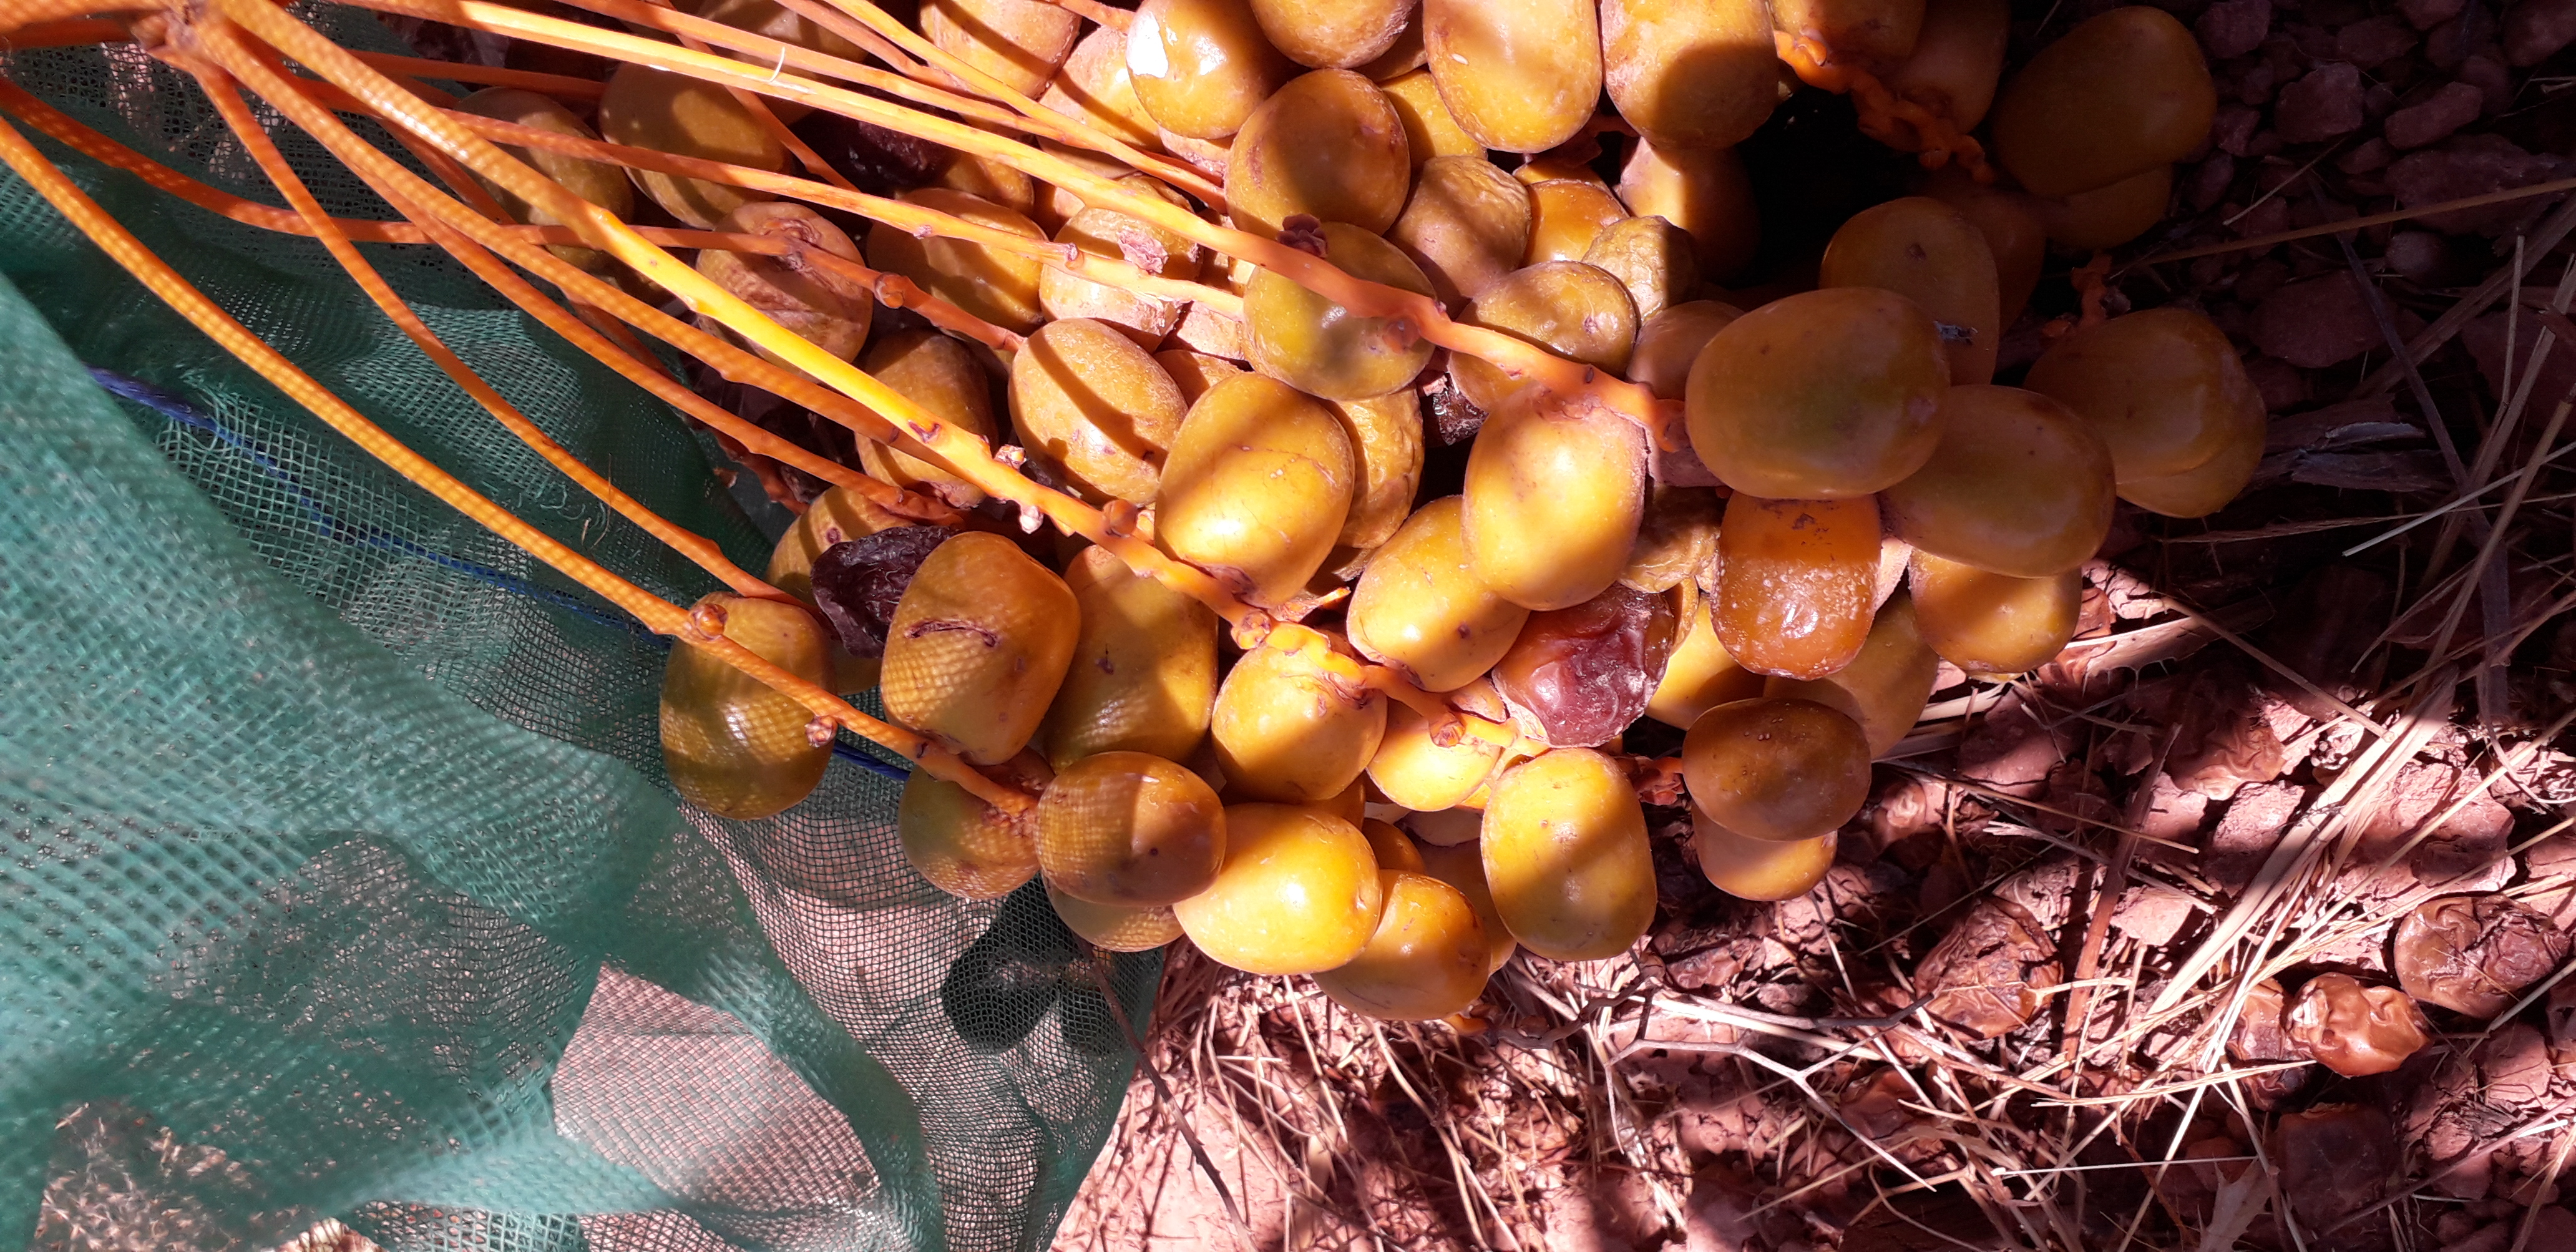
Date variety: Boufagous